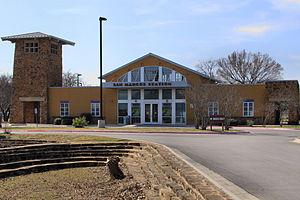
La gare de San Marcos est une gare ferroviaire des États-Unis, située dans la ville de San Marcos dans l'État du Texas.